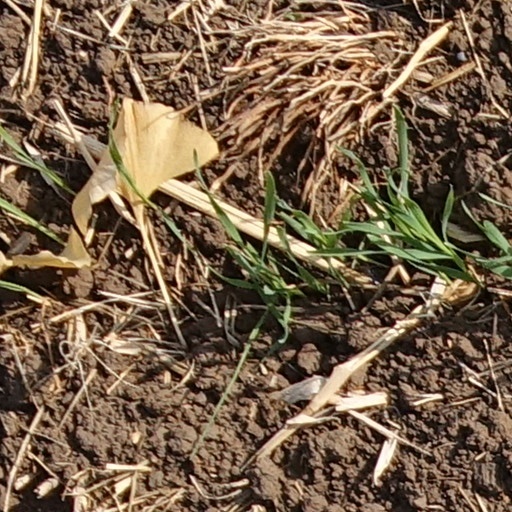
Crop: wheat